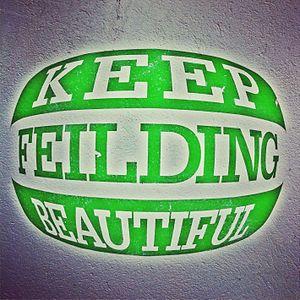
La ville de Feilding est une localité du District de Manawatu dans l’Île du Nord de la Nouvelle-Zélande.